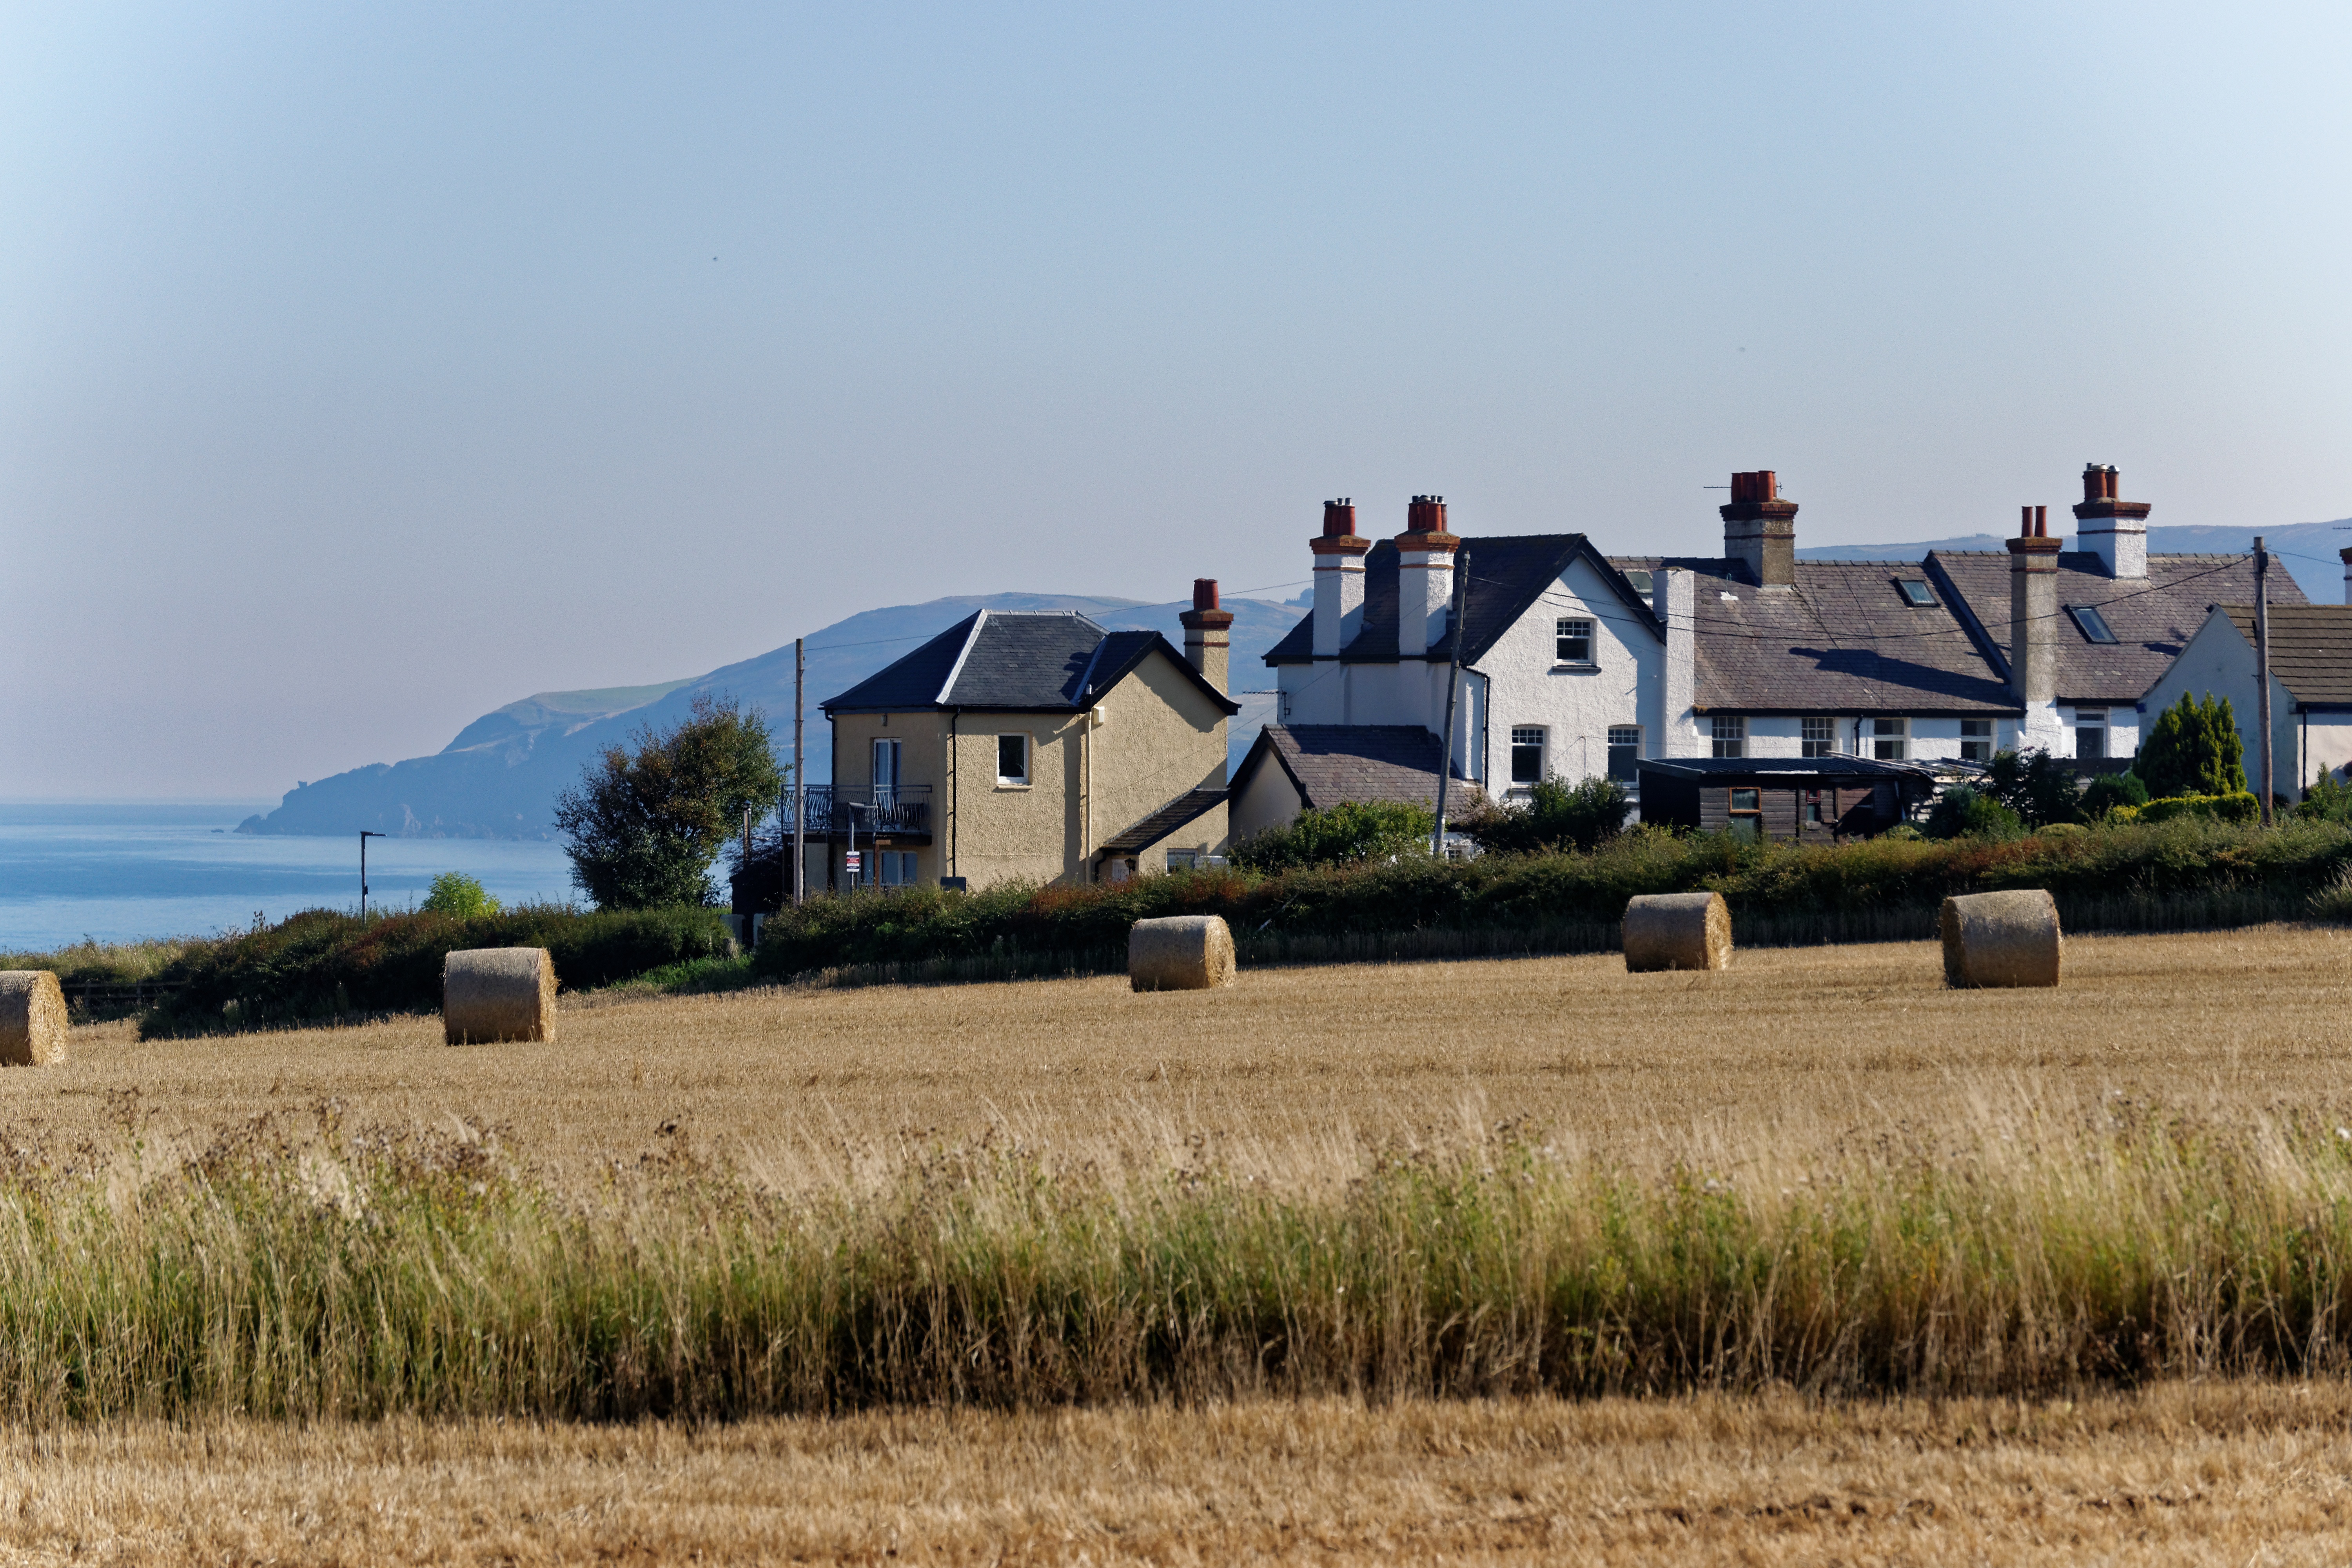
landscape, nature, outdoor, sky, hay, bale, field, farm, meadow, countryside, summer, village, rural, golden, farming, harvest, crop, scenic, natural, scenery, yellow, agriculture, farmland, agricultural, straw, seaview, rural area